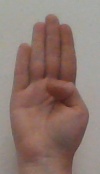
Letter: kaaf